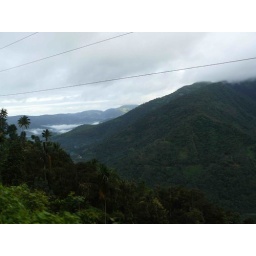
clouds trapped in the mountains